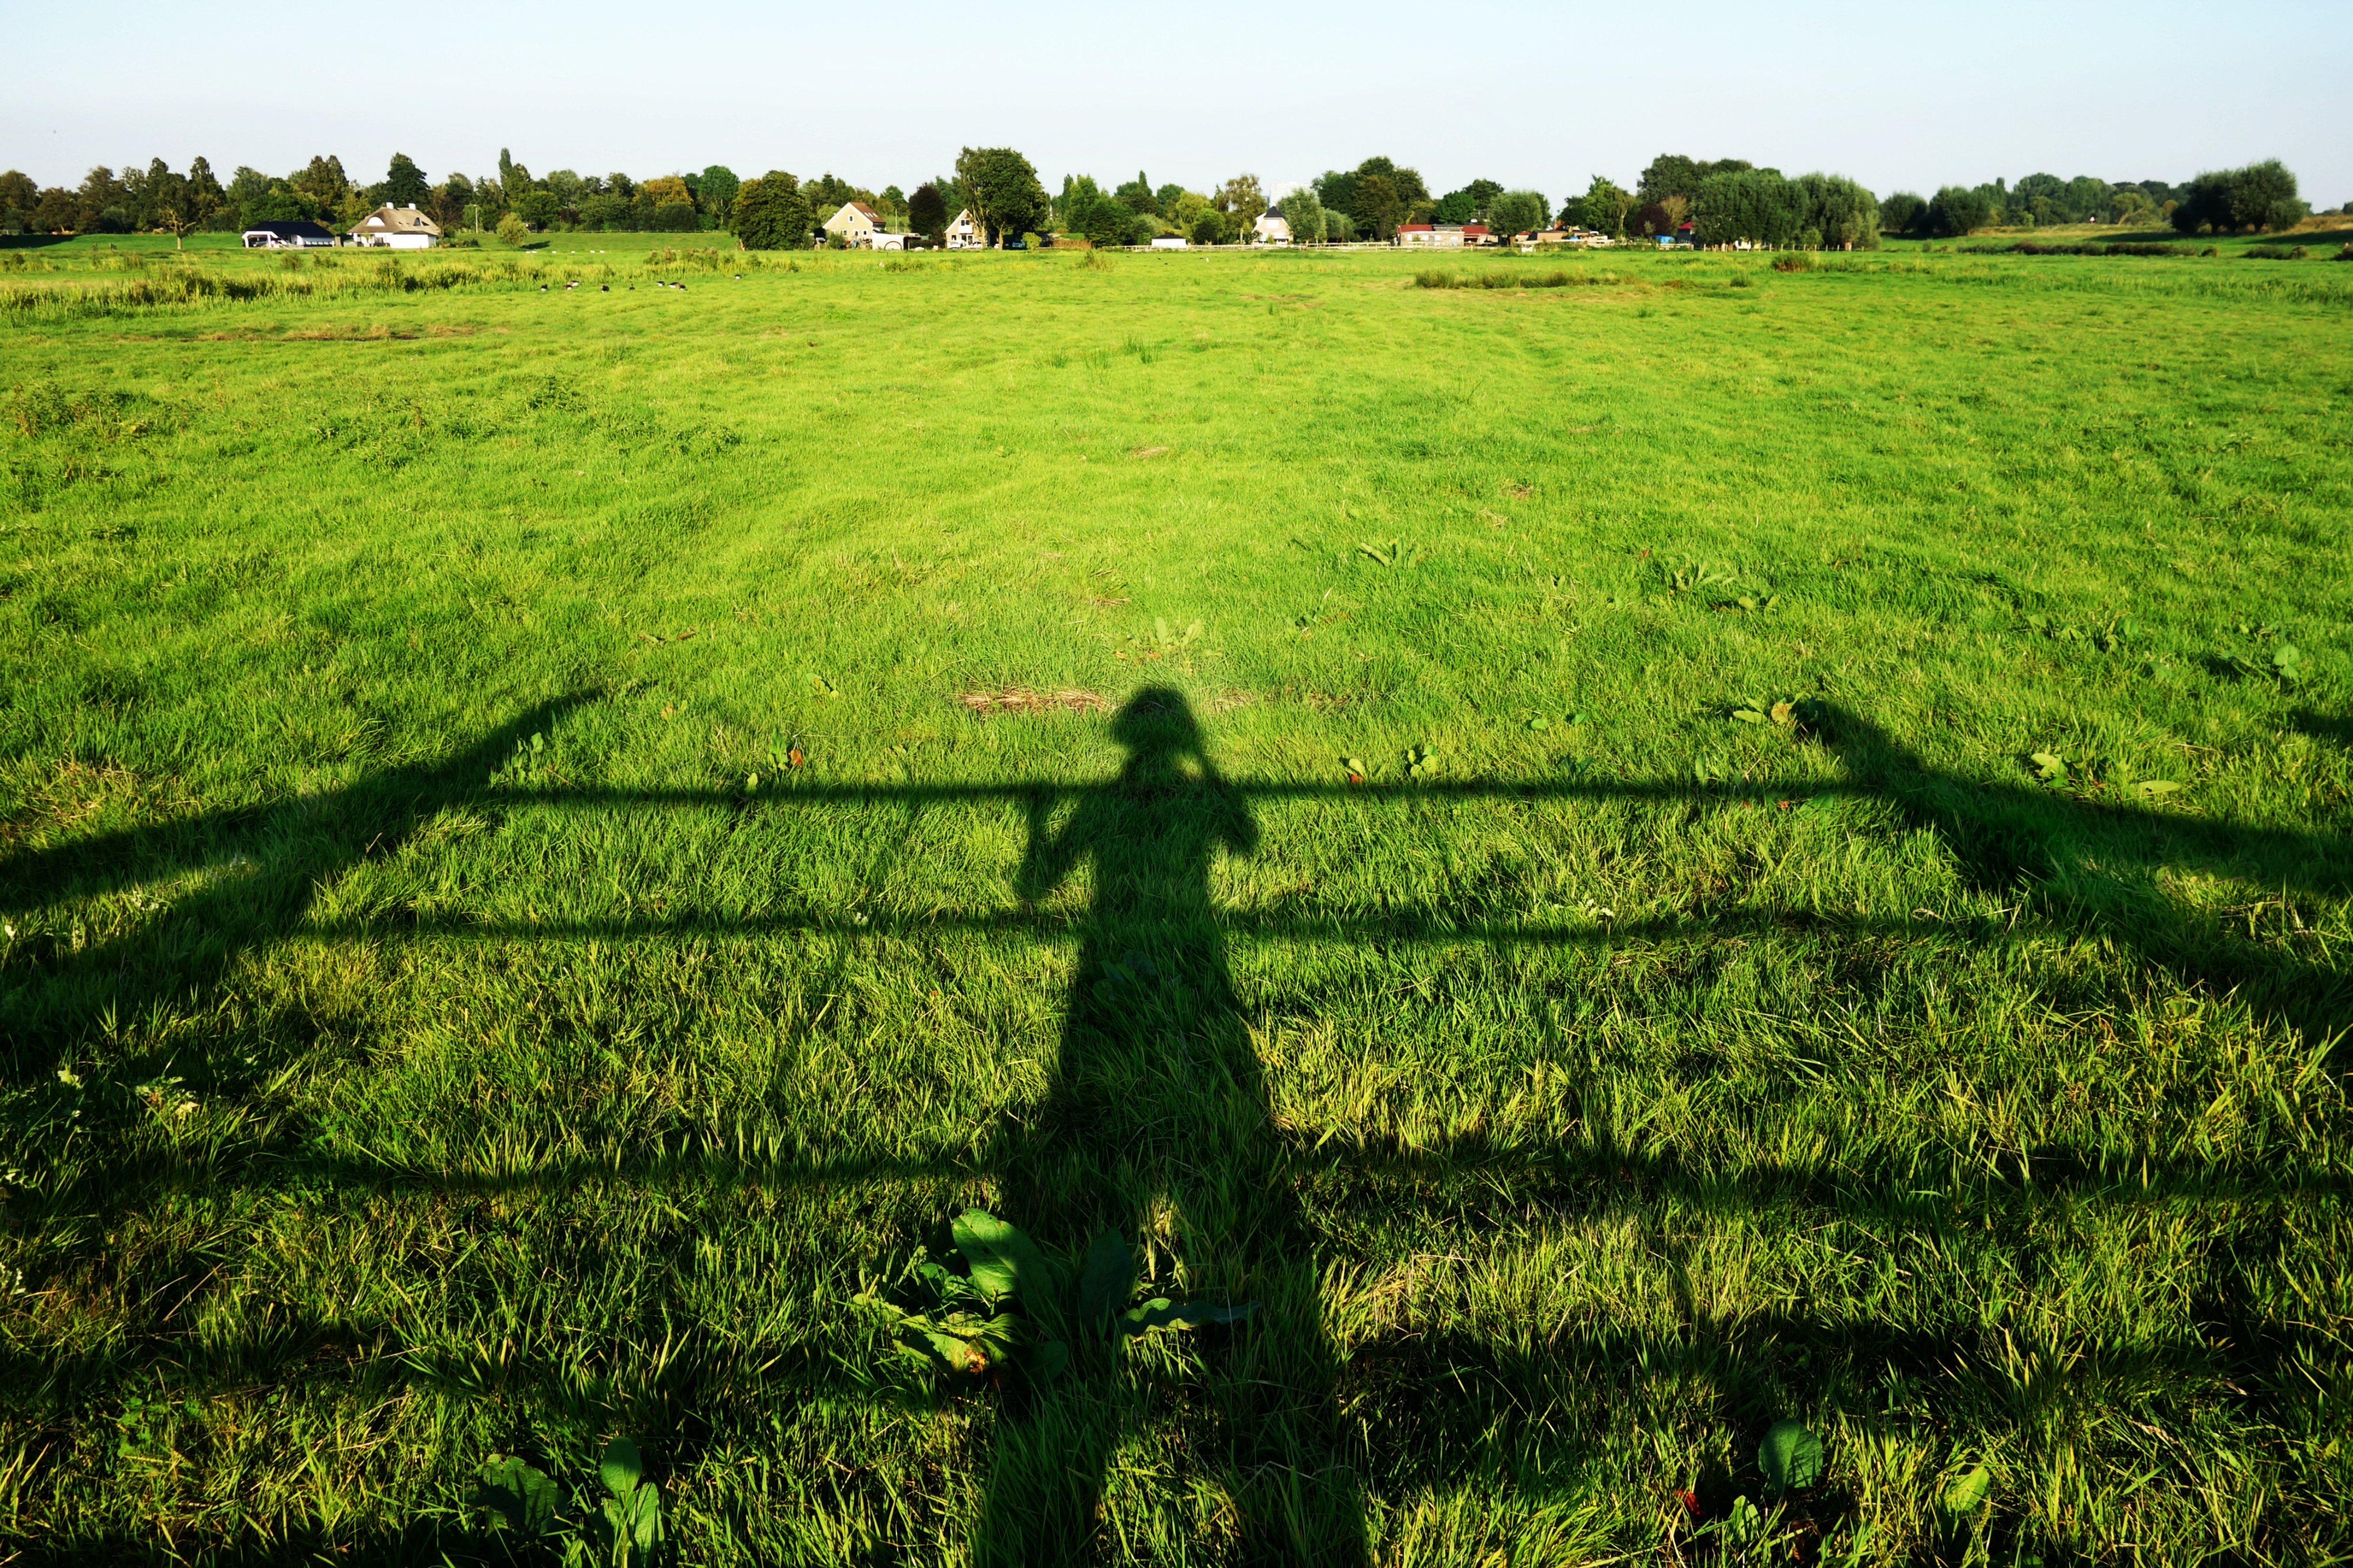
landscape, tree, grass, horizon, person, plant, skyline, field, farm, meadow, prairie, sunlight, hill, flower, solitude, green, crop, pasture, shadow, soil, agriculture, plain, sunny, grassland, shrub, selfie, wetland, plantation, habitat, ecosystem, rural area, paddy field, natural environment, grass family